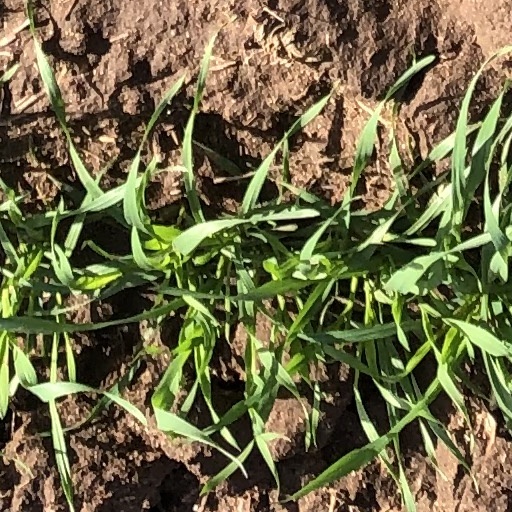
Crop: wheat